Anthony Dixon

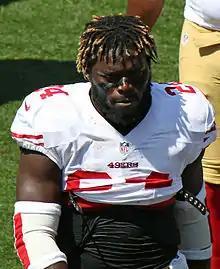
Dixon with the San Francisco 49ers in 2012

Anthony Rishard "Boobie" Dixon (born September 24, 1987) is an American former professional football running back. He was selected by the San Francisco 49ers in the sixth round of the 2010 NFL draft. He played college football for Mississippi State University, where he holds multiple school rushing records.